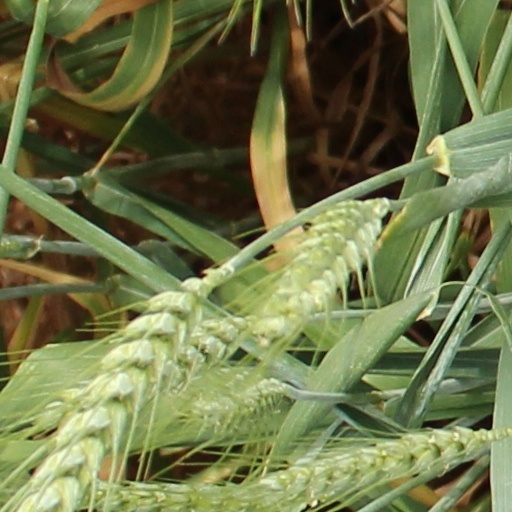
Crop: wheat